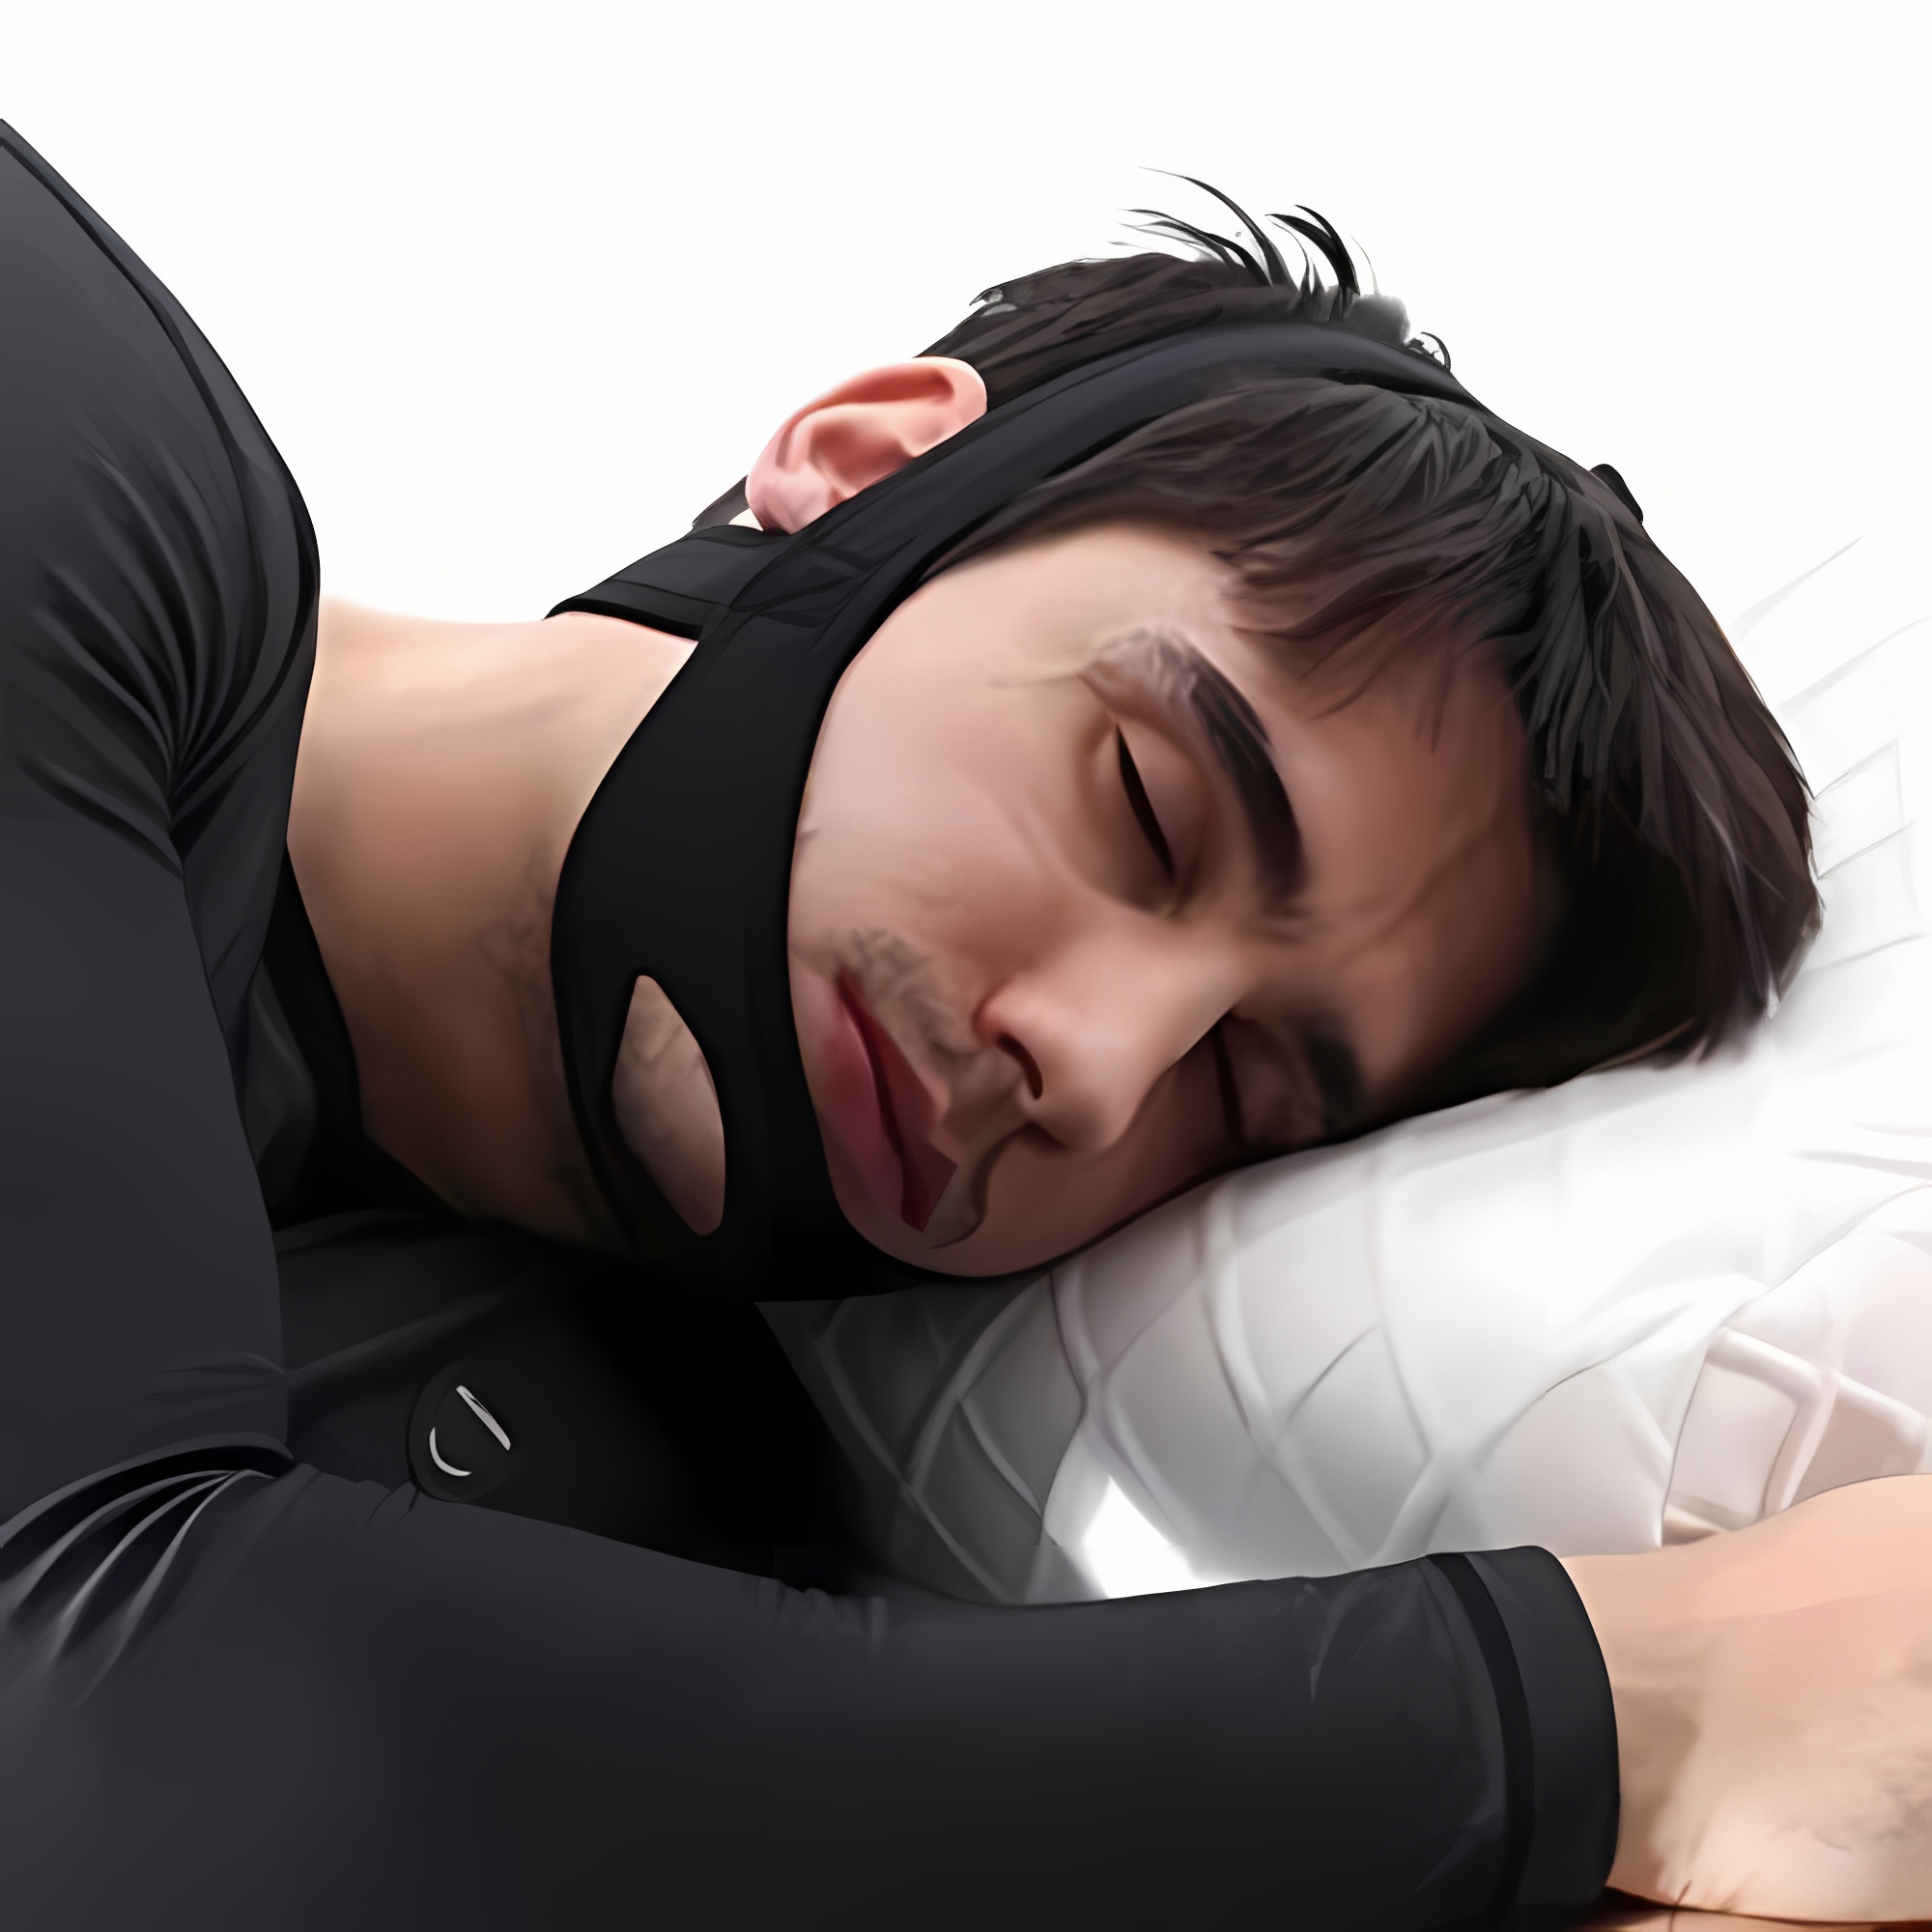
SleepEase | Anti-Schnarch-Stirnband
Erleben Sie schnarchfreie Nächte Der SleepEase Anti-Schnarch-Kinnriemen ist für diejenigen entwickelt, die einen ruhigen Schlaf suchen. Hergestellt aus weichem Neoprenmaterial, bietet er Komfort und Stabilität, sodass Sie eine entspannende, schnarchfreie Nacht genießen können. Verbessern Sie Ihre Schlafqualität Dieser verstellbare Kinnriemen fördert die Nasenatmung, indem er den Mund während des Schlafens geschlossen hält. Er ist perfekt, um die Schlafqualität zu verbessern und Schnarchen zu reduzieren, sodass Sie jeden Morgen erfrischt und energiegeladen aufwachen. Eigenschaften: Weiches Neoprenmaterial: Bequem, langlebig und sanft zur Haut. Verstellbares Design: Anpassbar für einen sicheren und komfortablen Sitz. Schnarchreduzierung: Unterstützt die Nasenatmung zur Vermeidung von Schnarchen. Einfach zu bedienen: Schnell anzulegen mit einfachen Klettverschlüssen. Unsere Garantie: Unzufrieden? Geld zurück! - Viele zufriedene Kunden haben zuvor bei uns bestellt. Sicher bezahlen - Mit Kreditkarte Kostenloser Versand - Da es uns wichtig ist, die Kosten für Sie so gering wie möglich zu halten, bieten wir innerhalb Deutschlands immer kostenlosen Versand an.
Brand: DE
Category: Health & Beauty > Personal Care > Sleeping Aids > Snoring & Sleep Apnea Aids > Jaw Support Devices